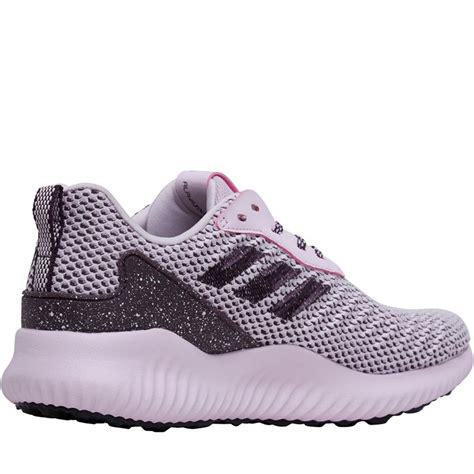
Brand: Adidas
Model: Alphabounce